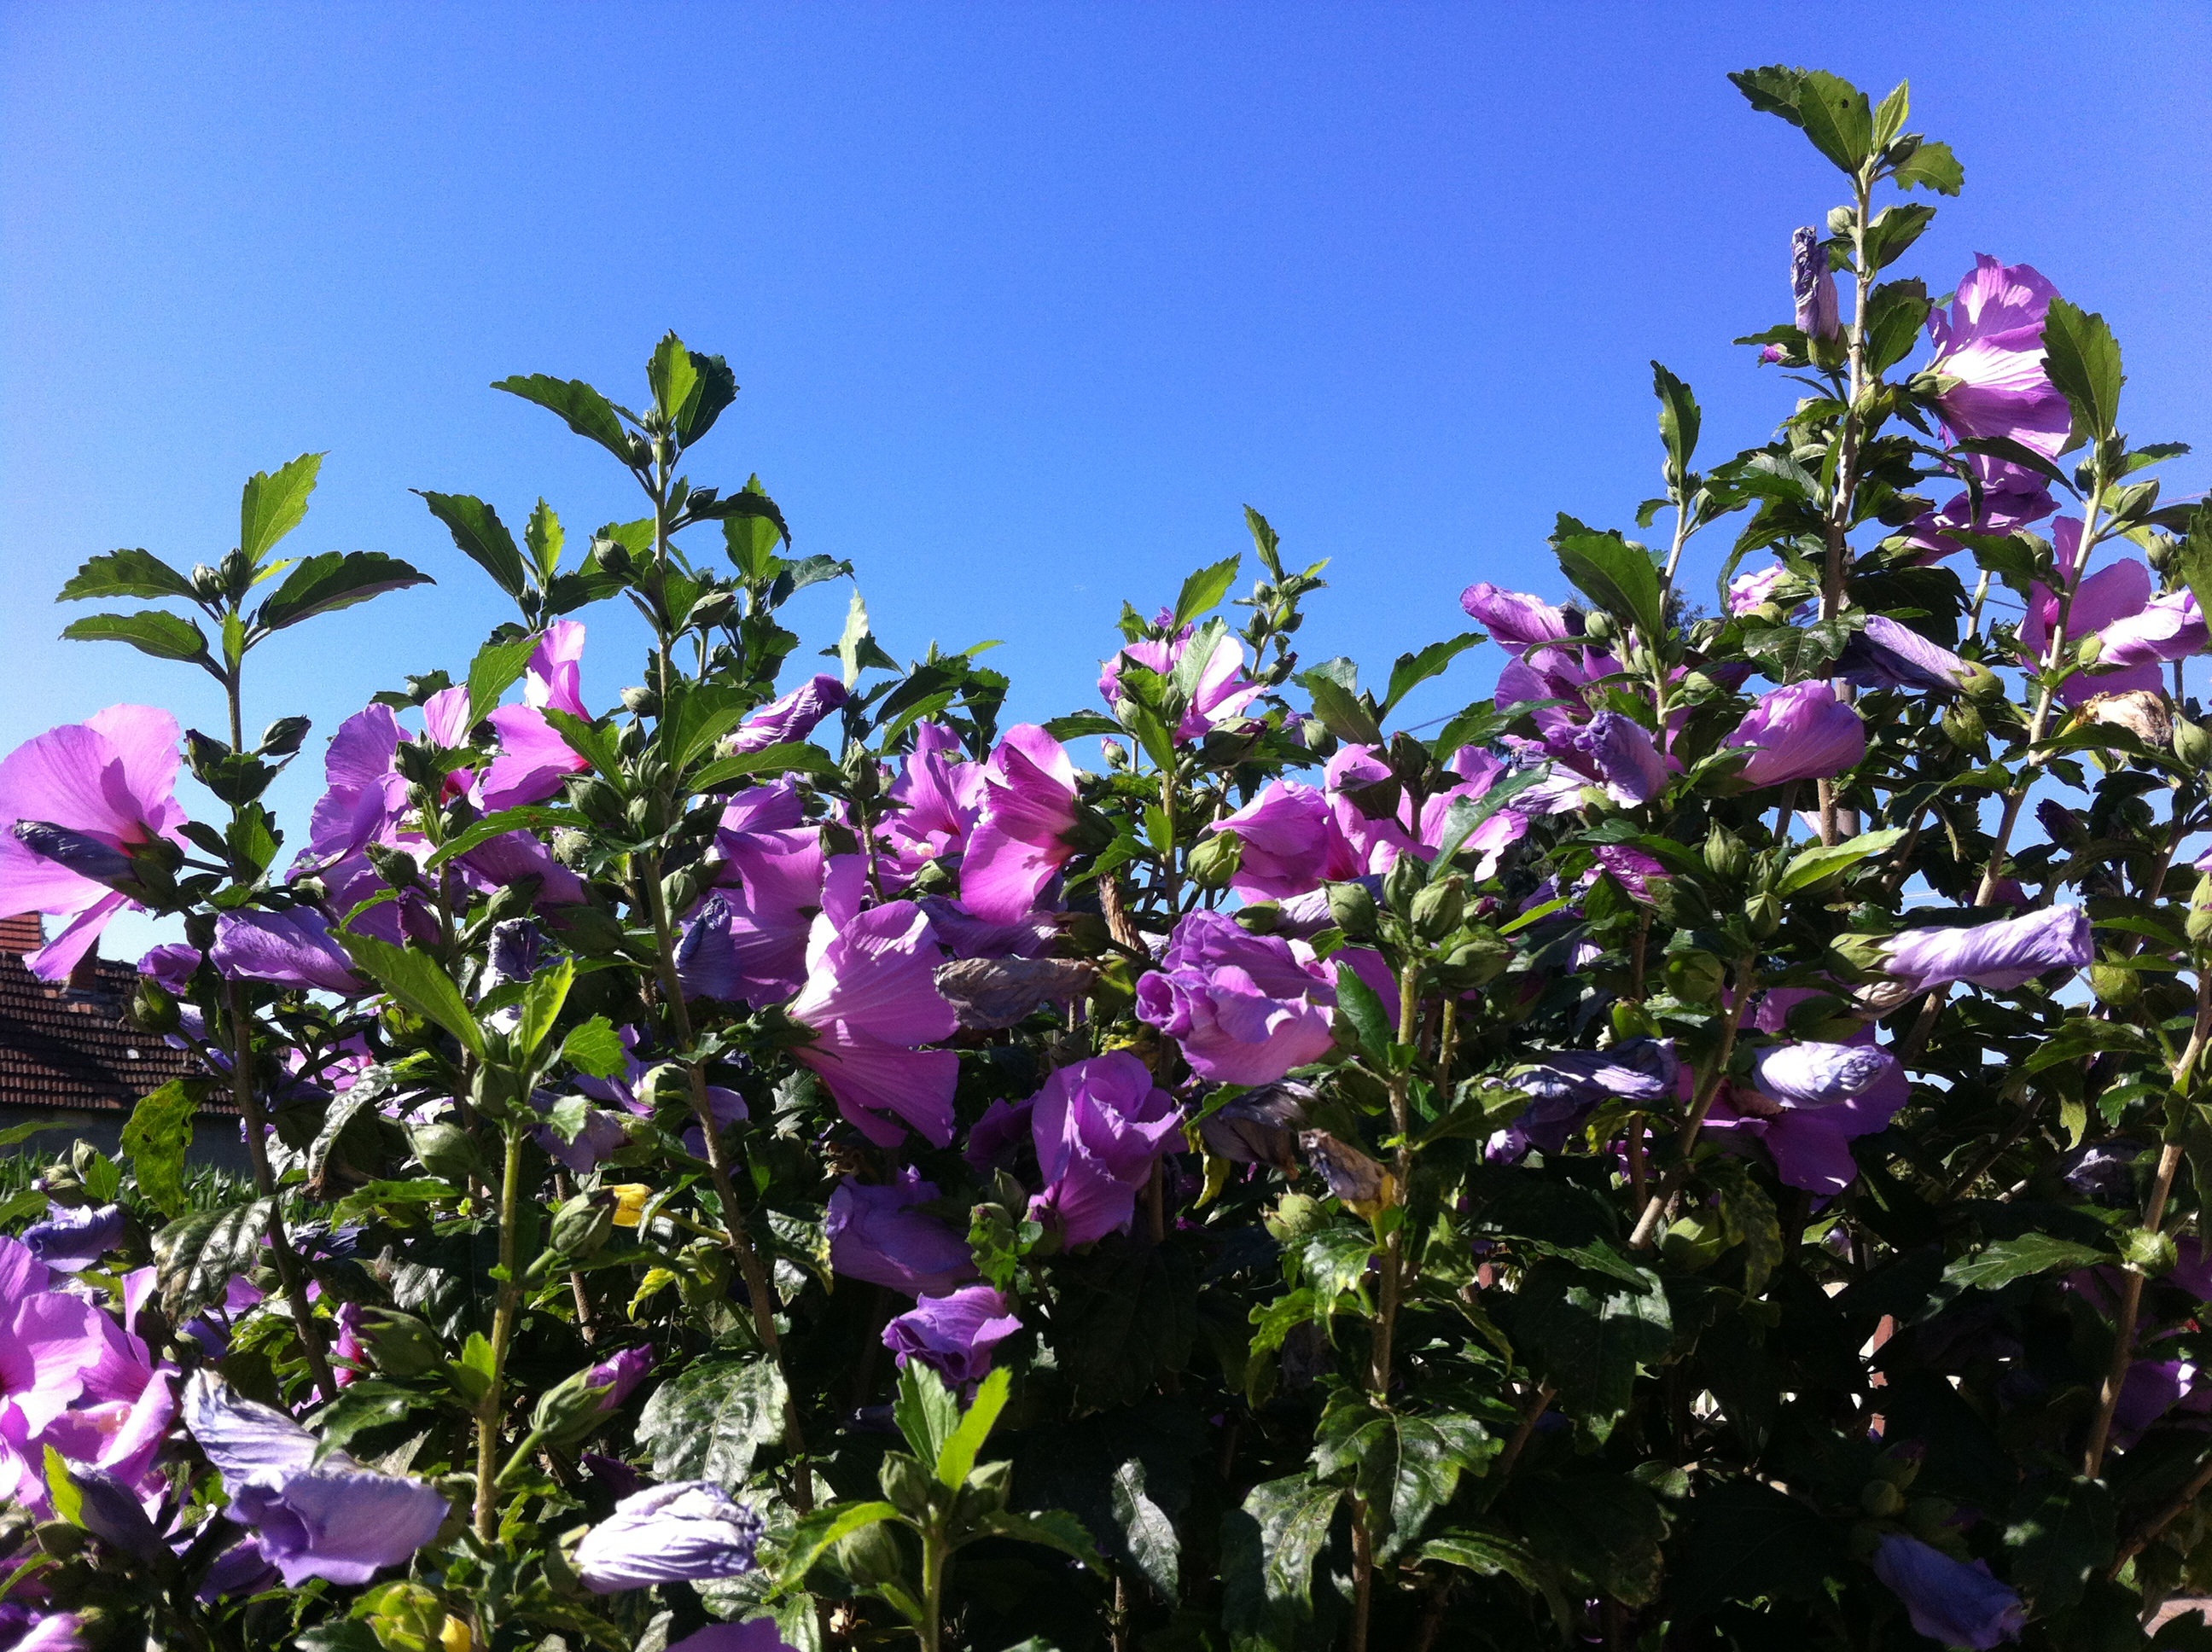
nature, blossom, plant, flower, bloom, summer, spring, botany, garden, flora, wildflower, shrub, hibiscus, ornamental plant, flowering plant, land plant